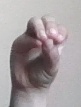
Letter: ha